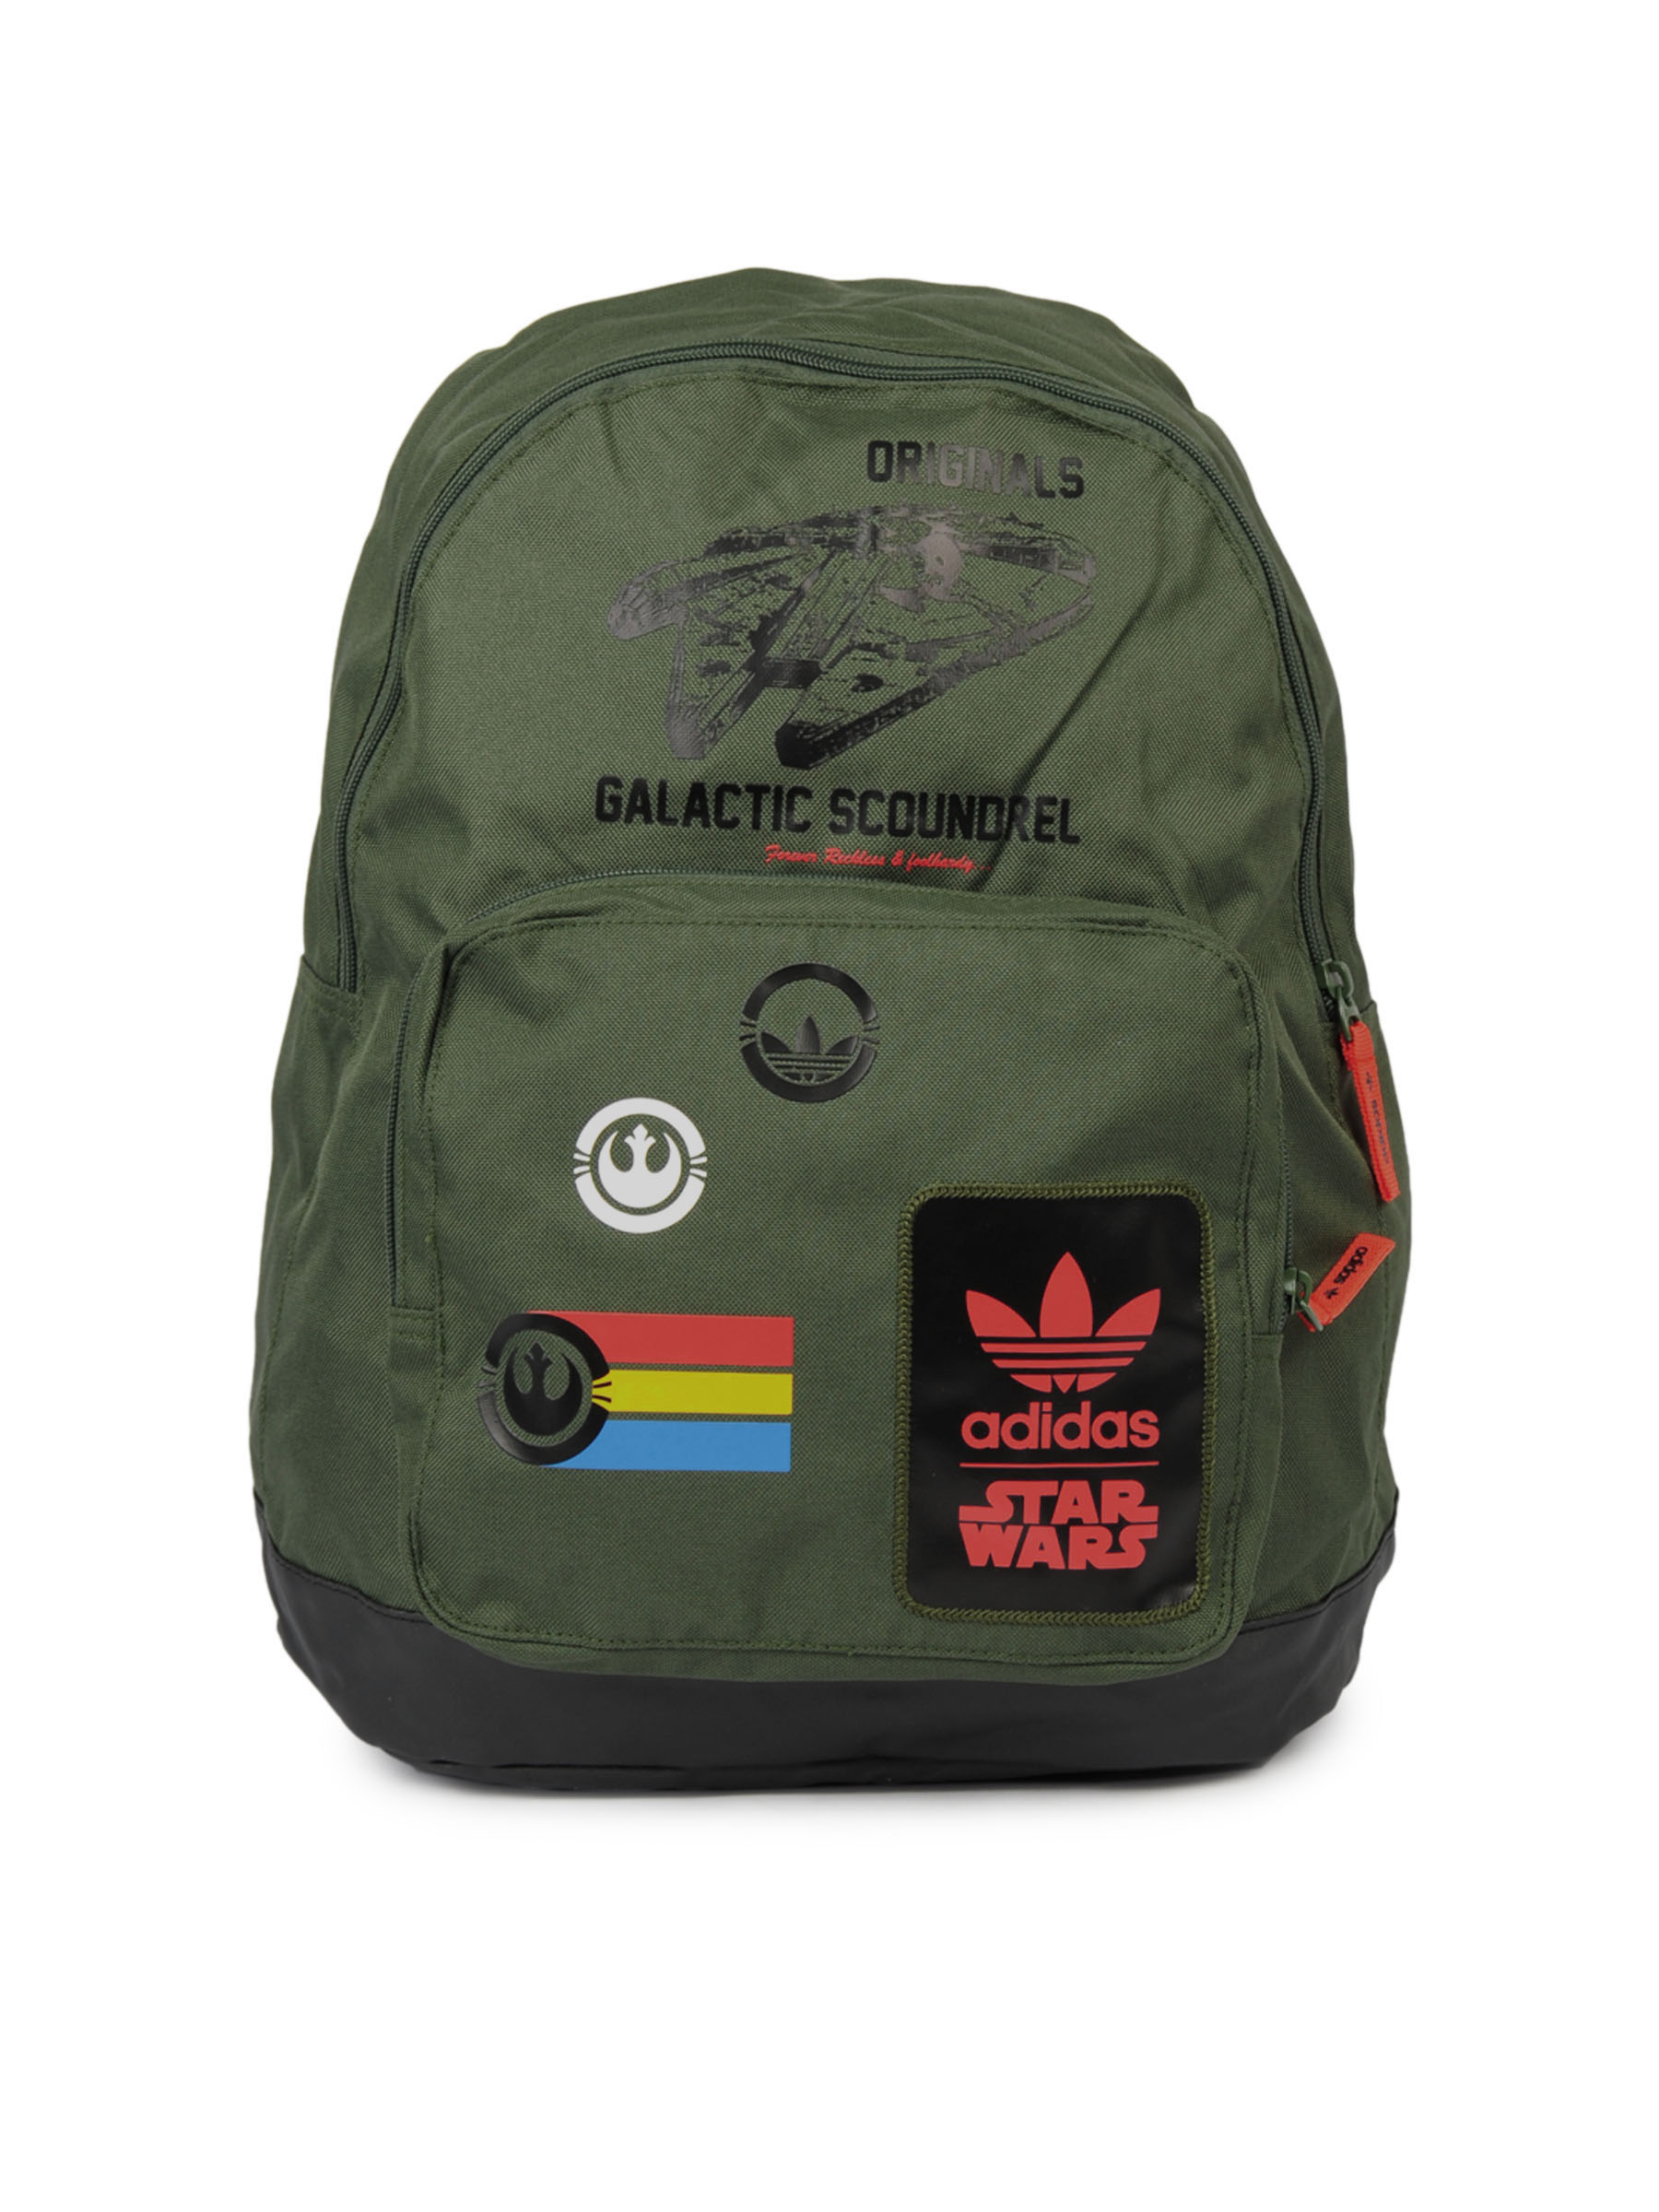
ADIDAS Originals Unisex ST SW Bag Olive Backpacks
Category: Accessories / Bags / Backpacks
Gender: Unisex
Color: Olive
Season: Fall 2011
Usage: Casual